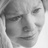
Emotion: sad